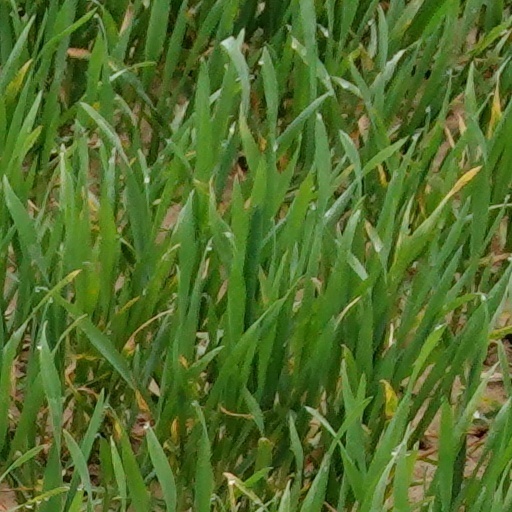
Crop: wheat